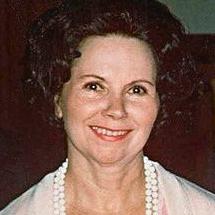
Age: 58